Chin-Lung Hu

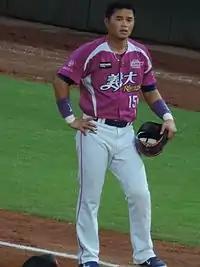
Hu's on first, with the EDA Rhinos

In 2013, Hu signed with the EDA Rhinos of the Chinese Professional Baseball League. Hu was named captain of the team. On September 11, 2016, Hu hit two home runs as part of a CPBL record eight home runs hit by the Rhinos. Hu and the Rhinos won the 2016 Taiwan Series, before the team changed its name to the Fubon Guardians the next season.